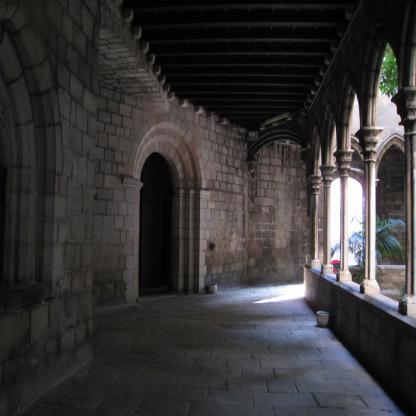
Scene: Indoor